Eastfield, South Lanarkshire

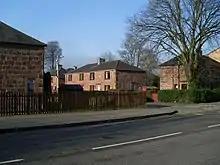
Houses on Whinfield Avenue

The Eastfield estate was developed with housing between the 1930s and 1960s, with mix of council-rented and private homes.